Fort Monroe

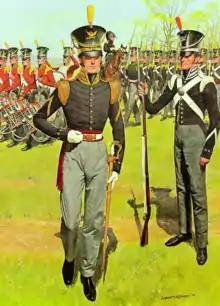
The Artillery School of Practice was organized at Fort Monroe in 1824.

Following the War of 1812, the United States realized the need to protect Hampton Roads and the inland waters from attack by sea. A British attack on Norfolk and Portsmouth was repulsed, but they then bypassed the existing fortifications and went on to burn Washington, D.C., and unsuccessfully attack Baltimore. In March 1819, President James Monroe's War Department came up with a plan of building a network of coastal defenses, later called the third system of U.S. fortifications. In 1822 construction began in earnest on the stone-and-brick fort which would become the safeguard for Chesapeake Bay and the largest fort by area ever built in the United States. It was intended as the headquarters for the third system of forts. Among the original buildings is Quarters 1, designed as a residence and headquarters for Fort Monroe's commanding officer. Work continued for nearly 25 years.